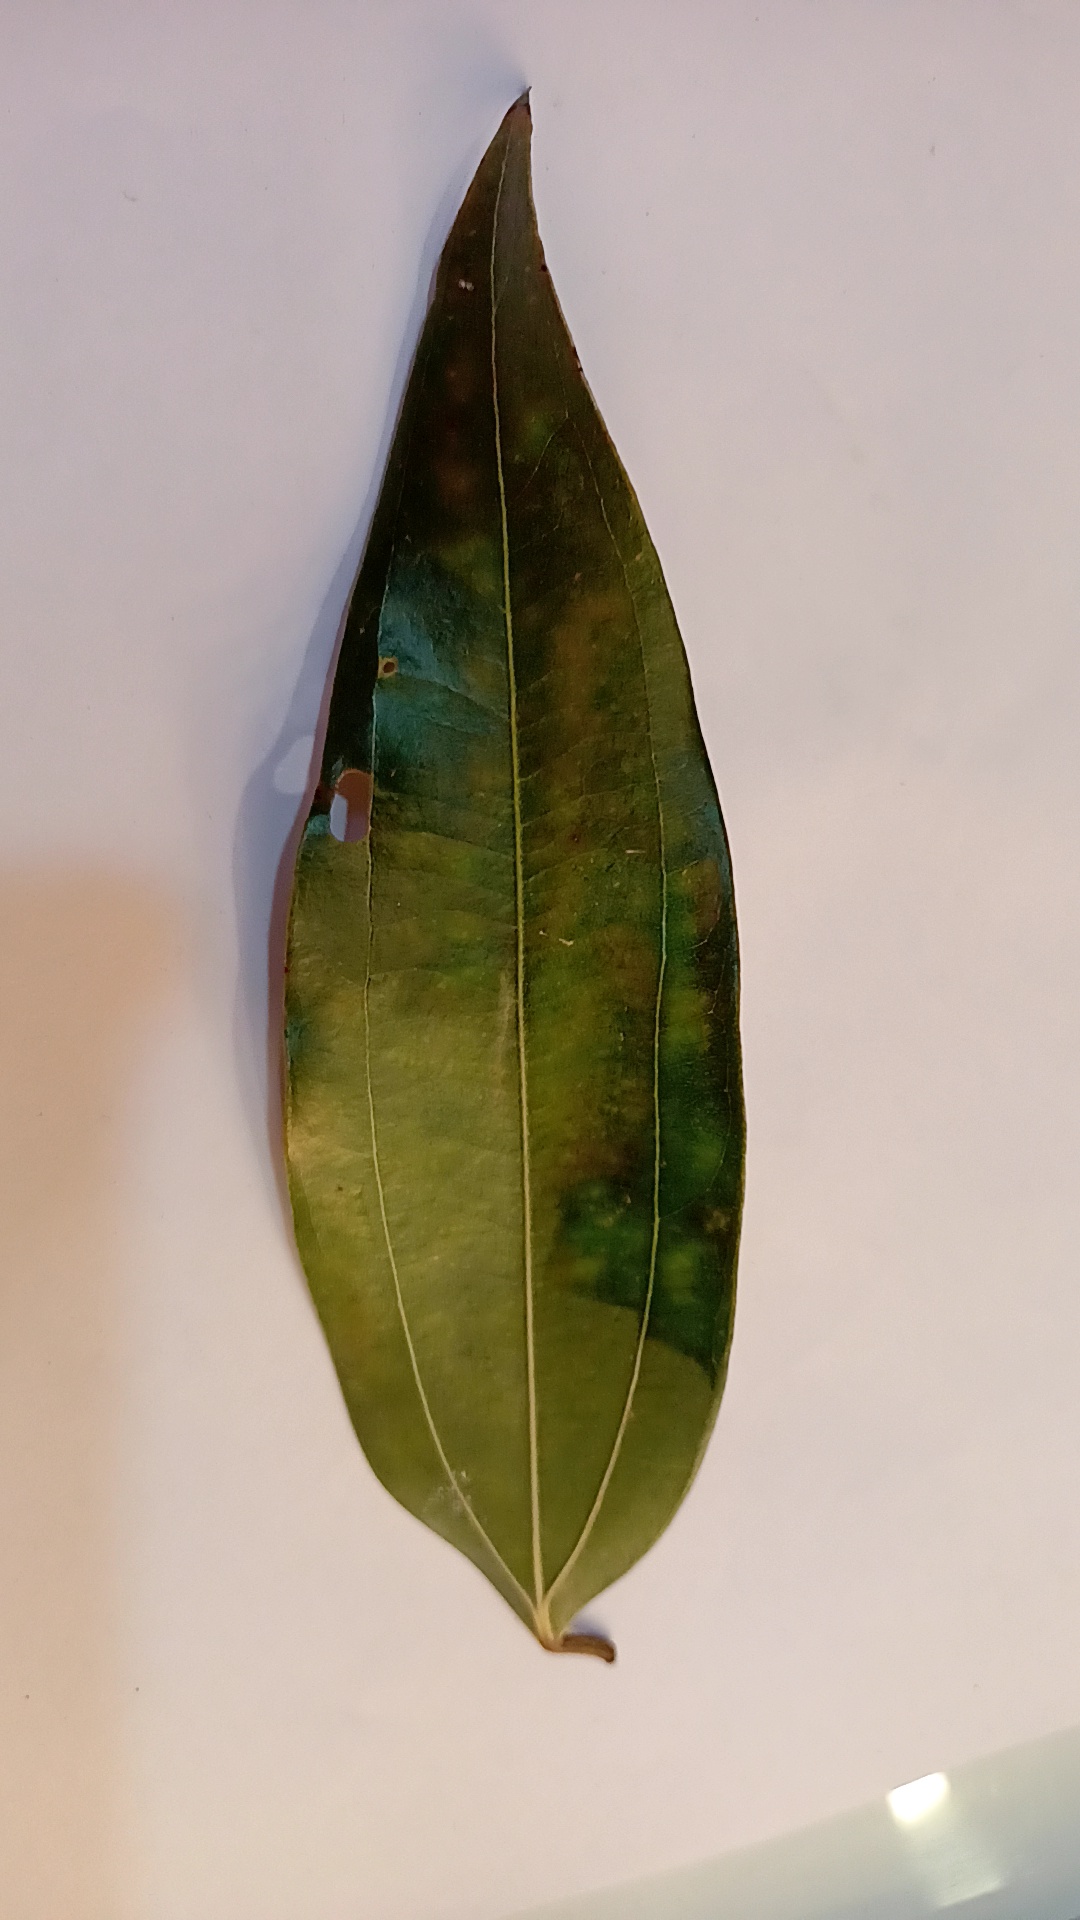
Label: Disease